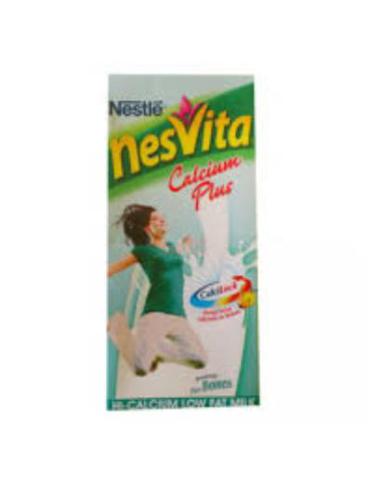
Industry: Food